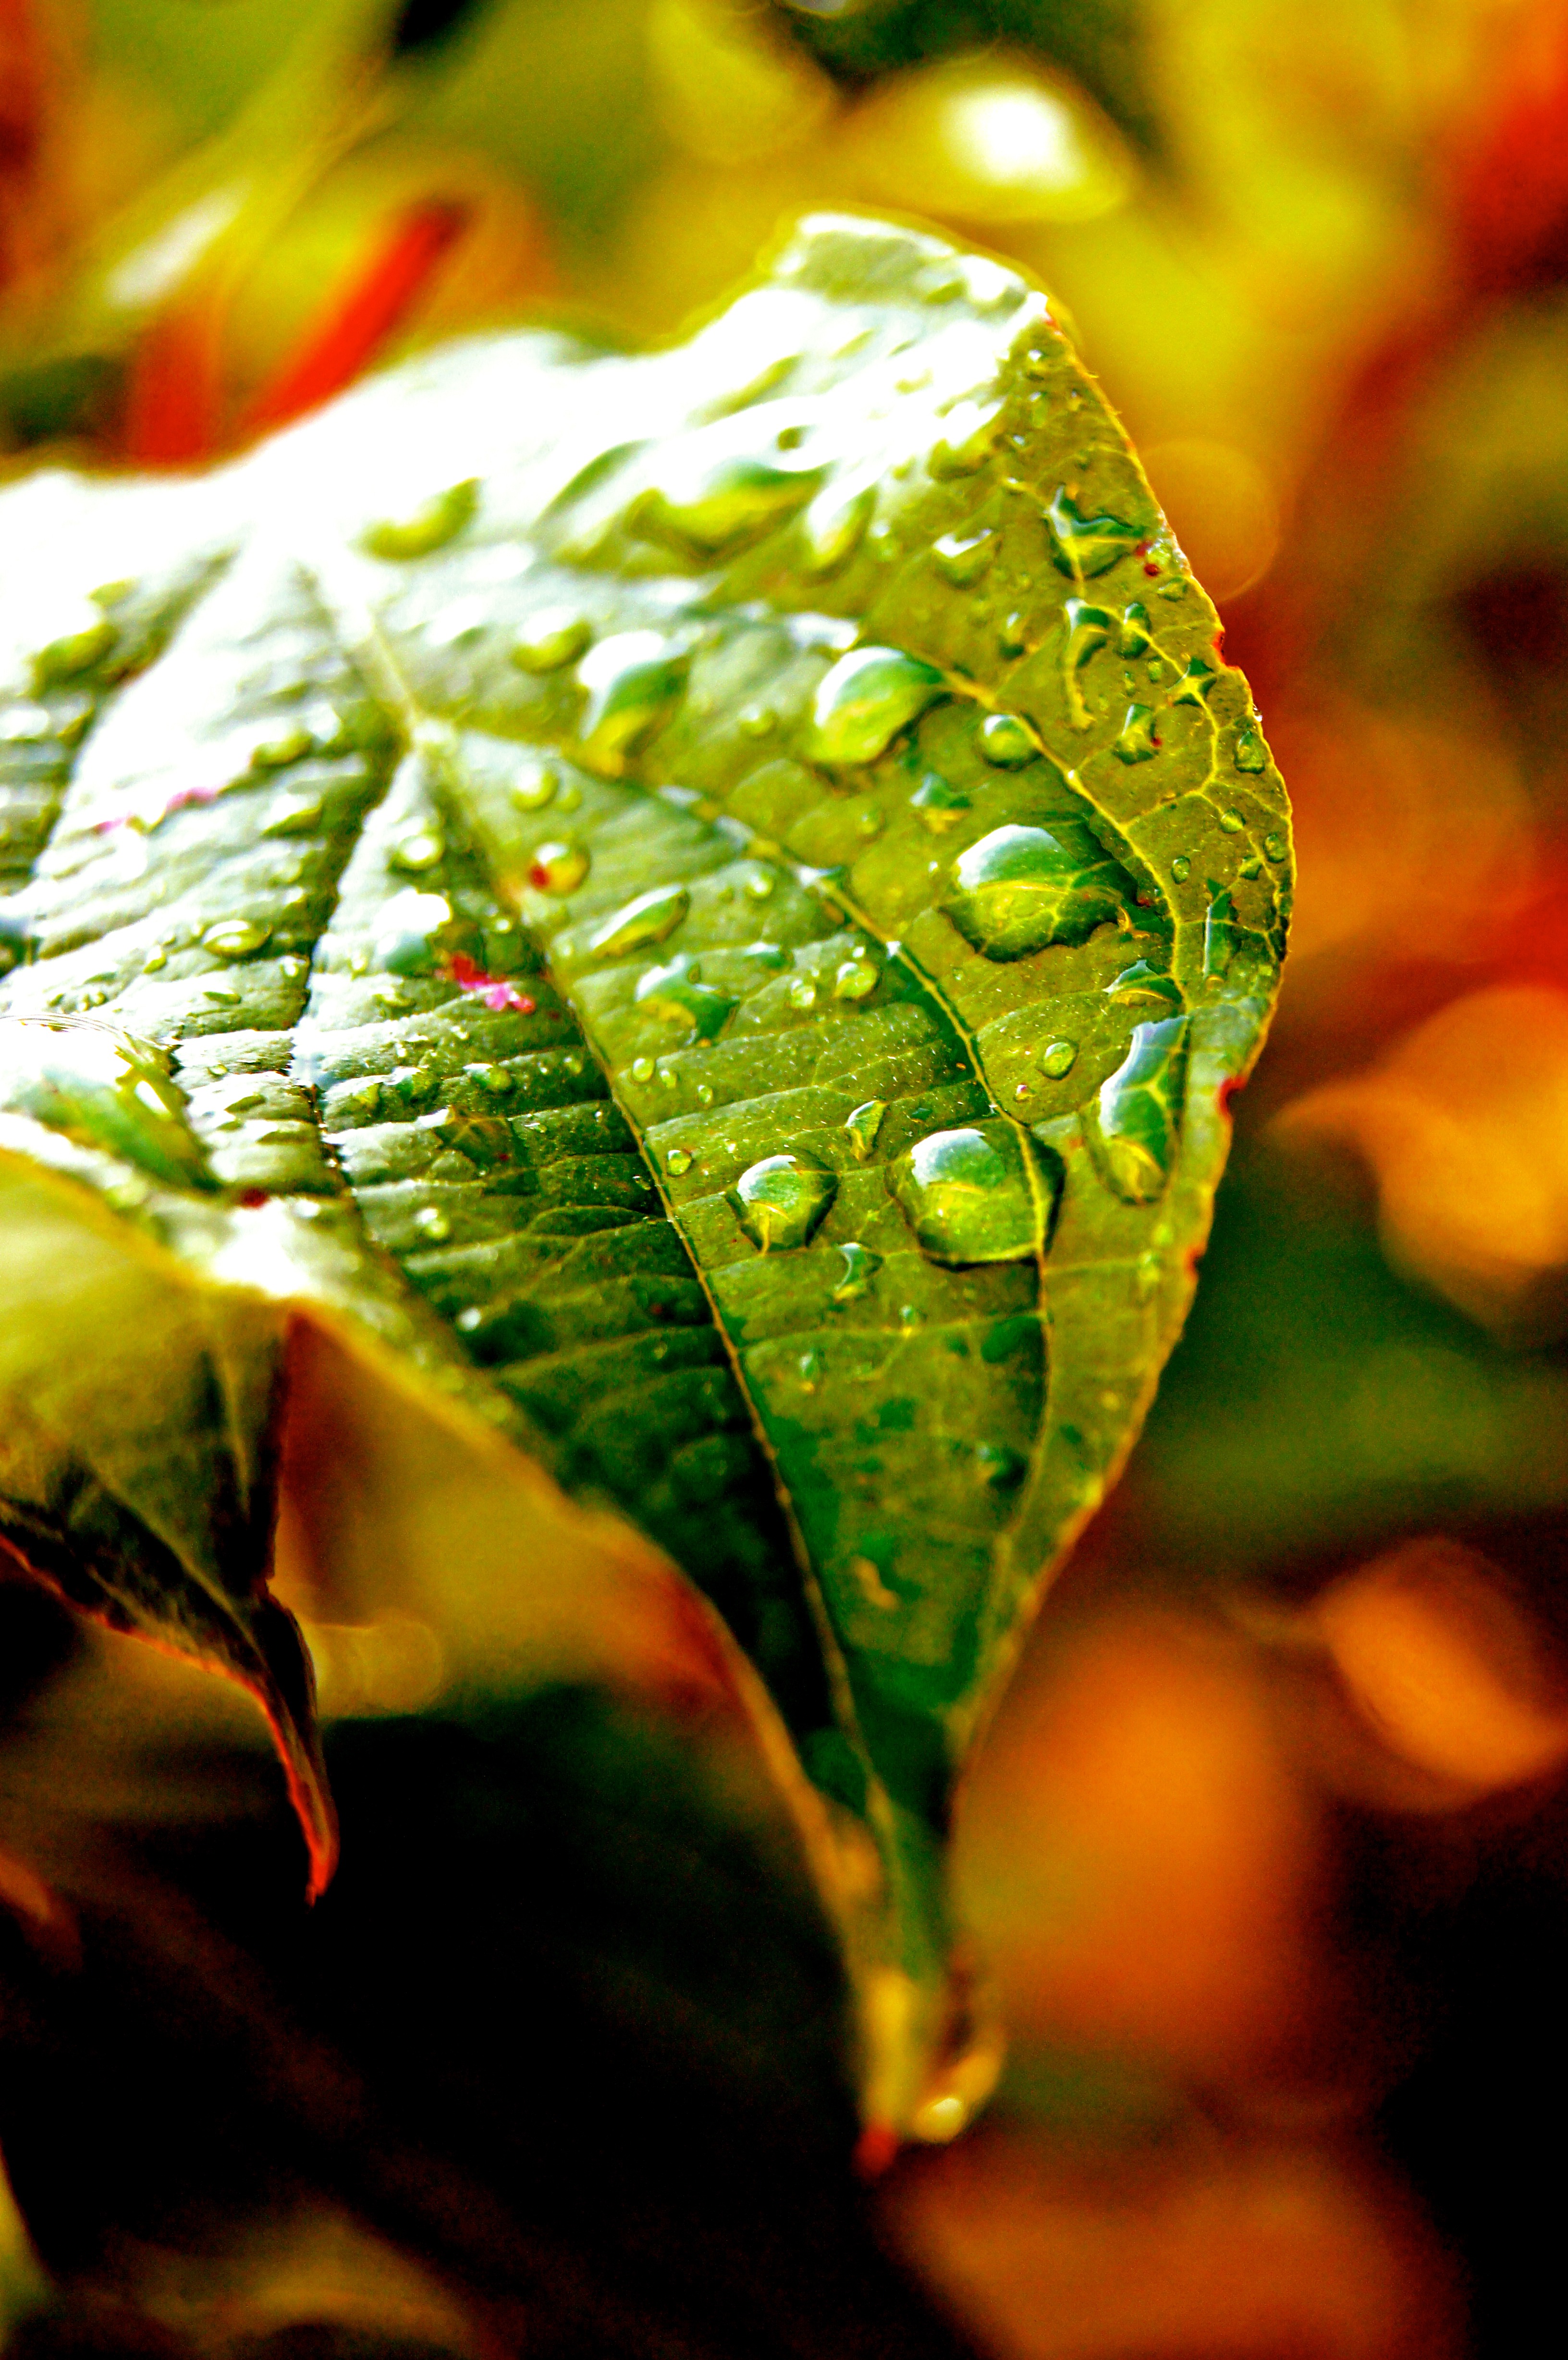
tree, water, nature, forest, branch, sharp, plant, photography, sunlight, rain, leaf, flower, green, color, macro, grow, autumn, botany, yellow, flora, season, eco, close up, drop of water, section, macro photography